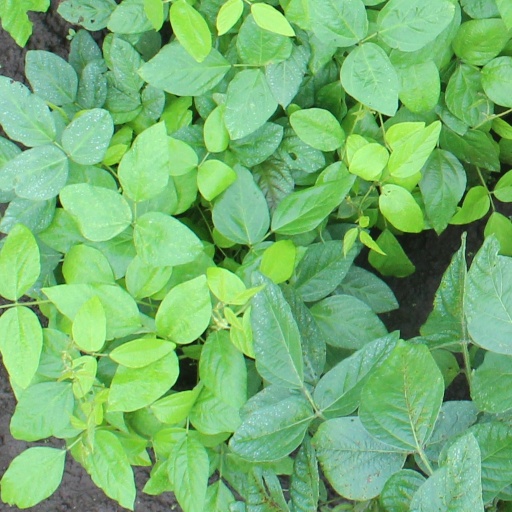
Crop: soybean